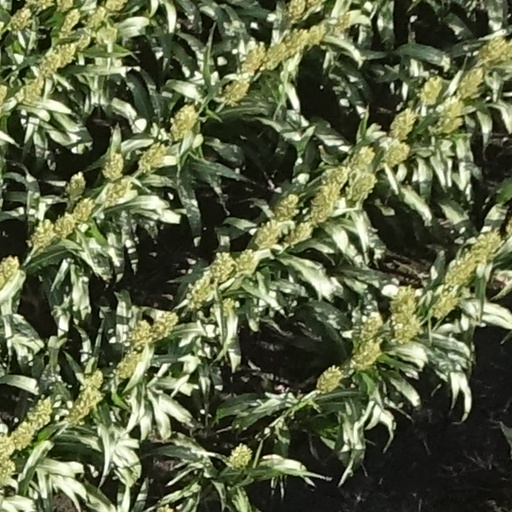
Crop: sorghum